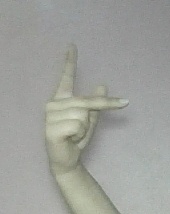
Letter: dha